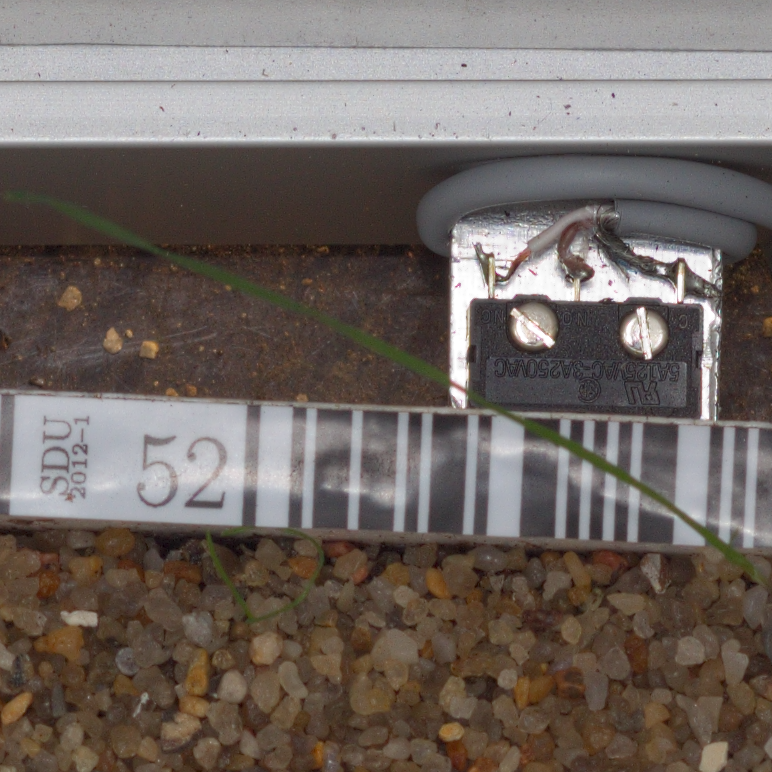
Label: black_grass